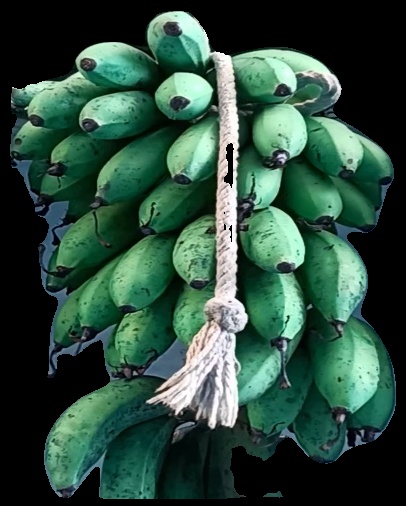
Variety: rasbale
Grade: grade2